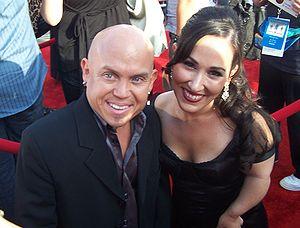
Martin Klebba, né le 23 juin 1969 à Troy dans le Michigan, est un acteur et cascadeur américain.
Meredith Hope Eaton est une actrice et psychologue américaine née le 26 août 1974.
The Cape est une série télévisée américaine en dix épisodes de 42 minutes créée par Tom Wheeler, dont seulement neuf épisodes ont été diffusés entre le 9 janvier 2011 et le 28 février 2011 sur le réseau NBC et sur Citytv au Canada. Le dernier épisode a été mis en ligne sur le site de NBC.